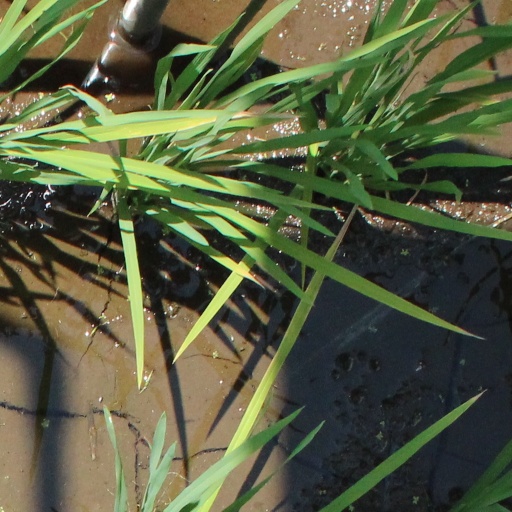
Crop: rice